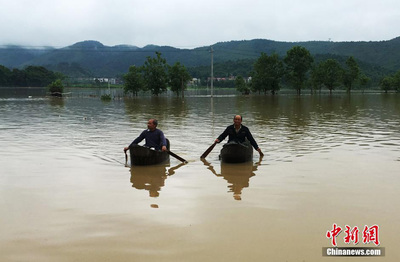
Weather: rain or strom